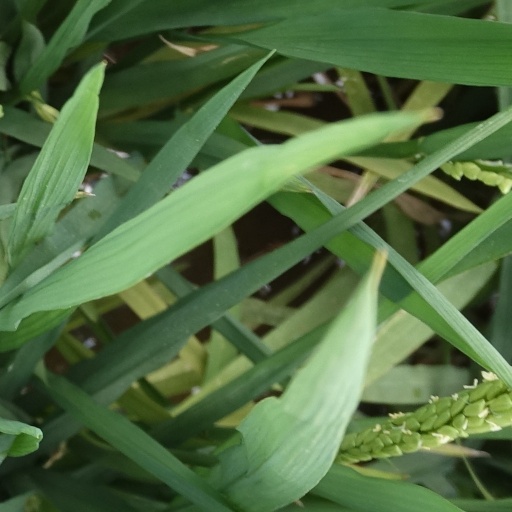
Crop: rice